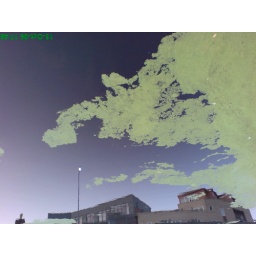
You get green slime in the sky in Walsall quite alot, this is completly normal.